The Vanity of Human Wishes

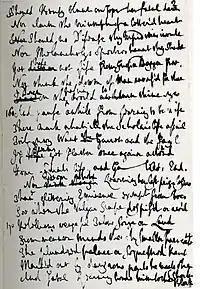
Manuscript copy of lines 153–174, later revised as lines 150–171

"The Vanity of Human Wishes" is a poem of 368 lines, written in closed heroic couplets. Johnson loosely adapts Juvenal's original satire to demonstrate "the complete inability of the world and of worldly life to offer genuine or permanent satisfaction."